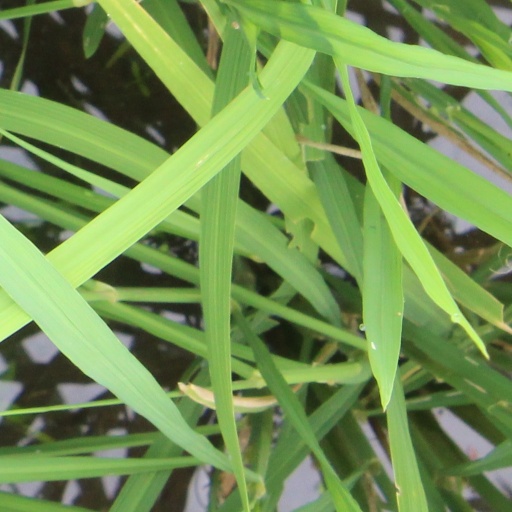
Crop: rice